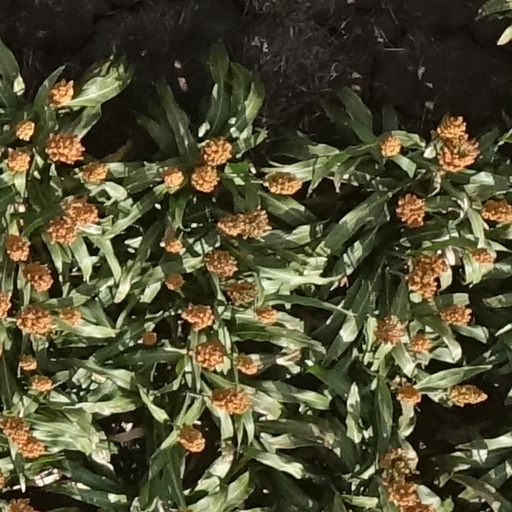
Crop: sorghum